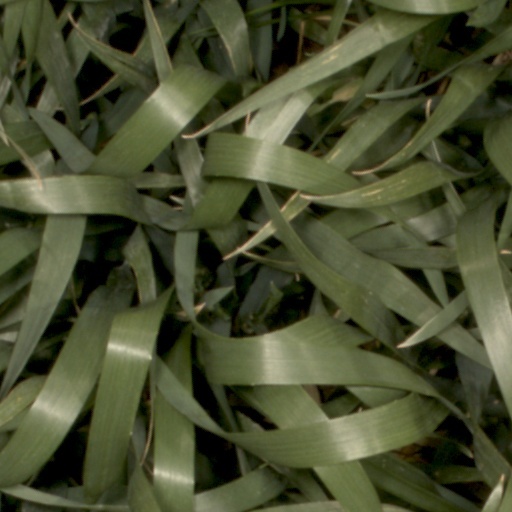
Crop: wheat